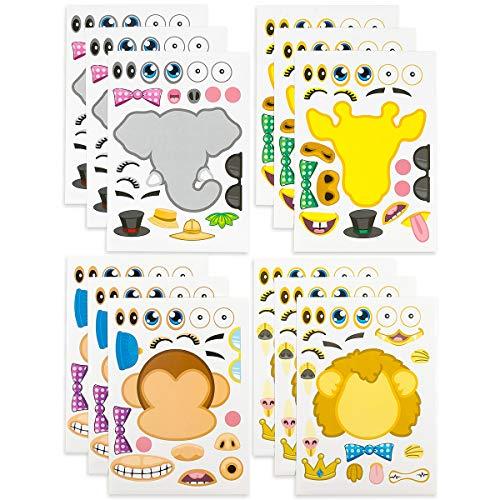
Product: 96PCS MAKE A STICKER ASSORTMENT
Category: Toys & Games | Arts & Crafts | Stickers
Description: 96 Pack- Kidsco make stickers assortment, stickers come in a pack of 96 sheets for the best value possible.
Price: $7.86
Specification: ASIN:B005F73RSA|ShippingWeight:11.2ounces(Viewshippingratesandpolicies)|DateFirstAvailable:July30,2011